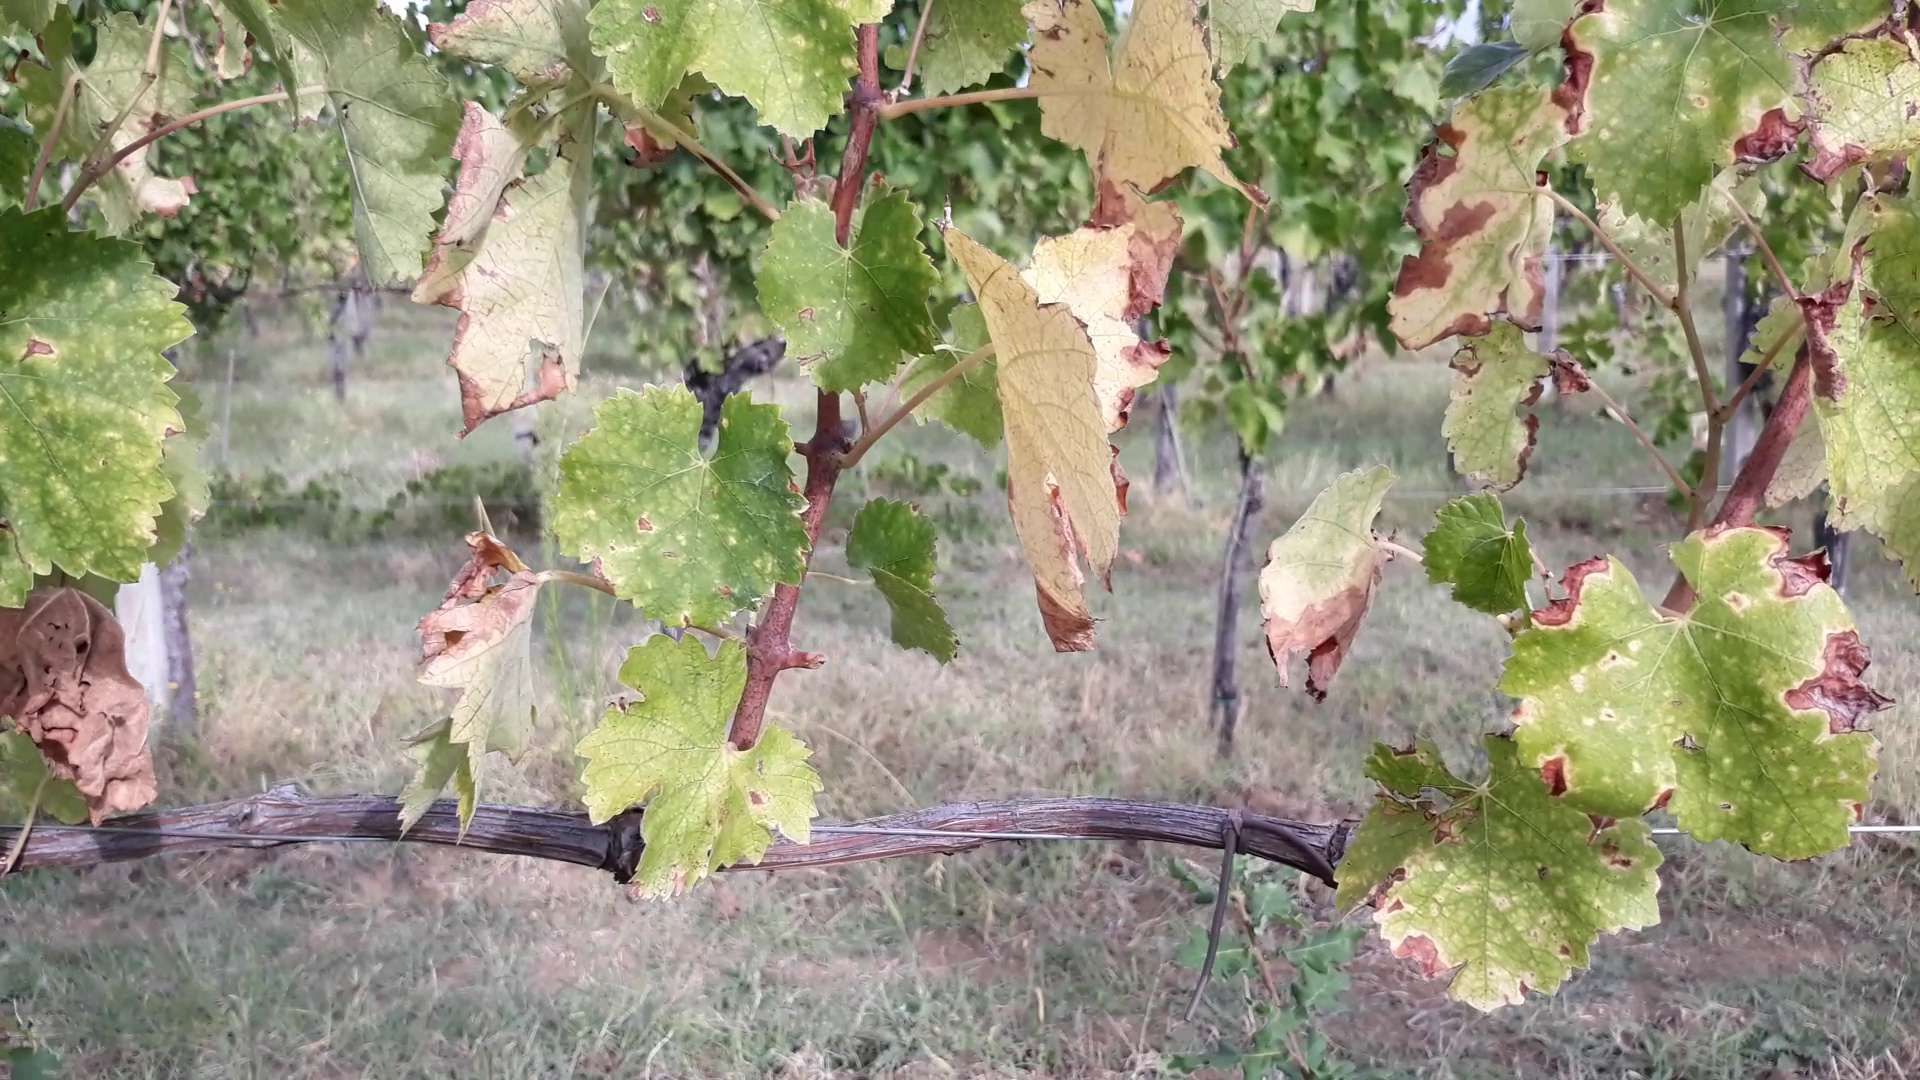
Label: esca